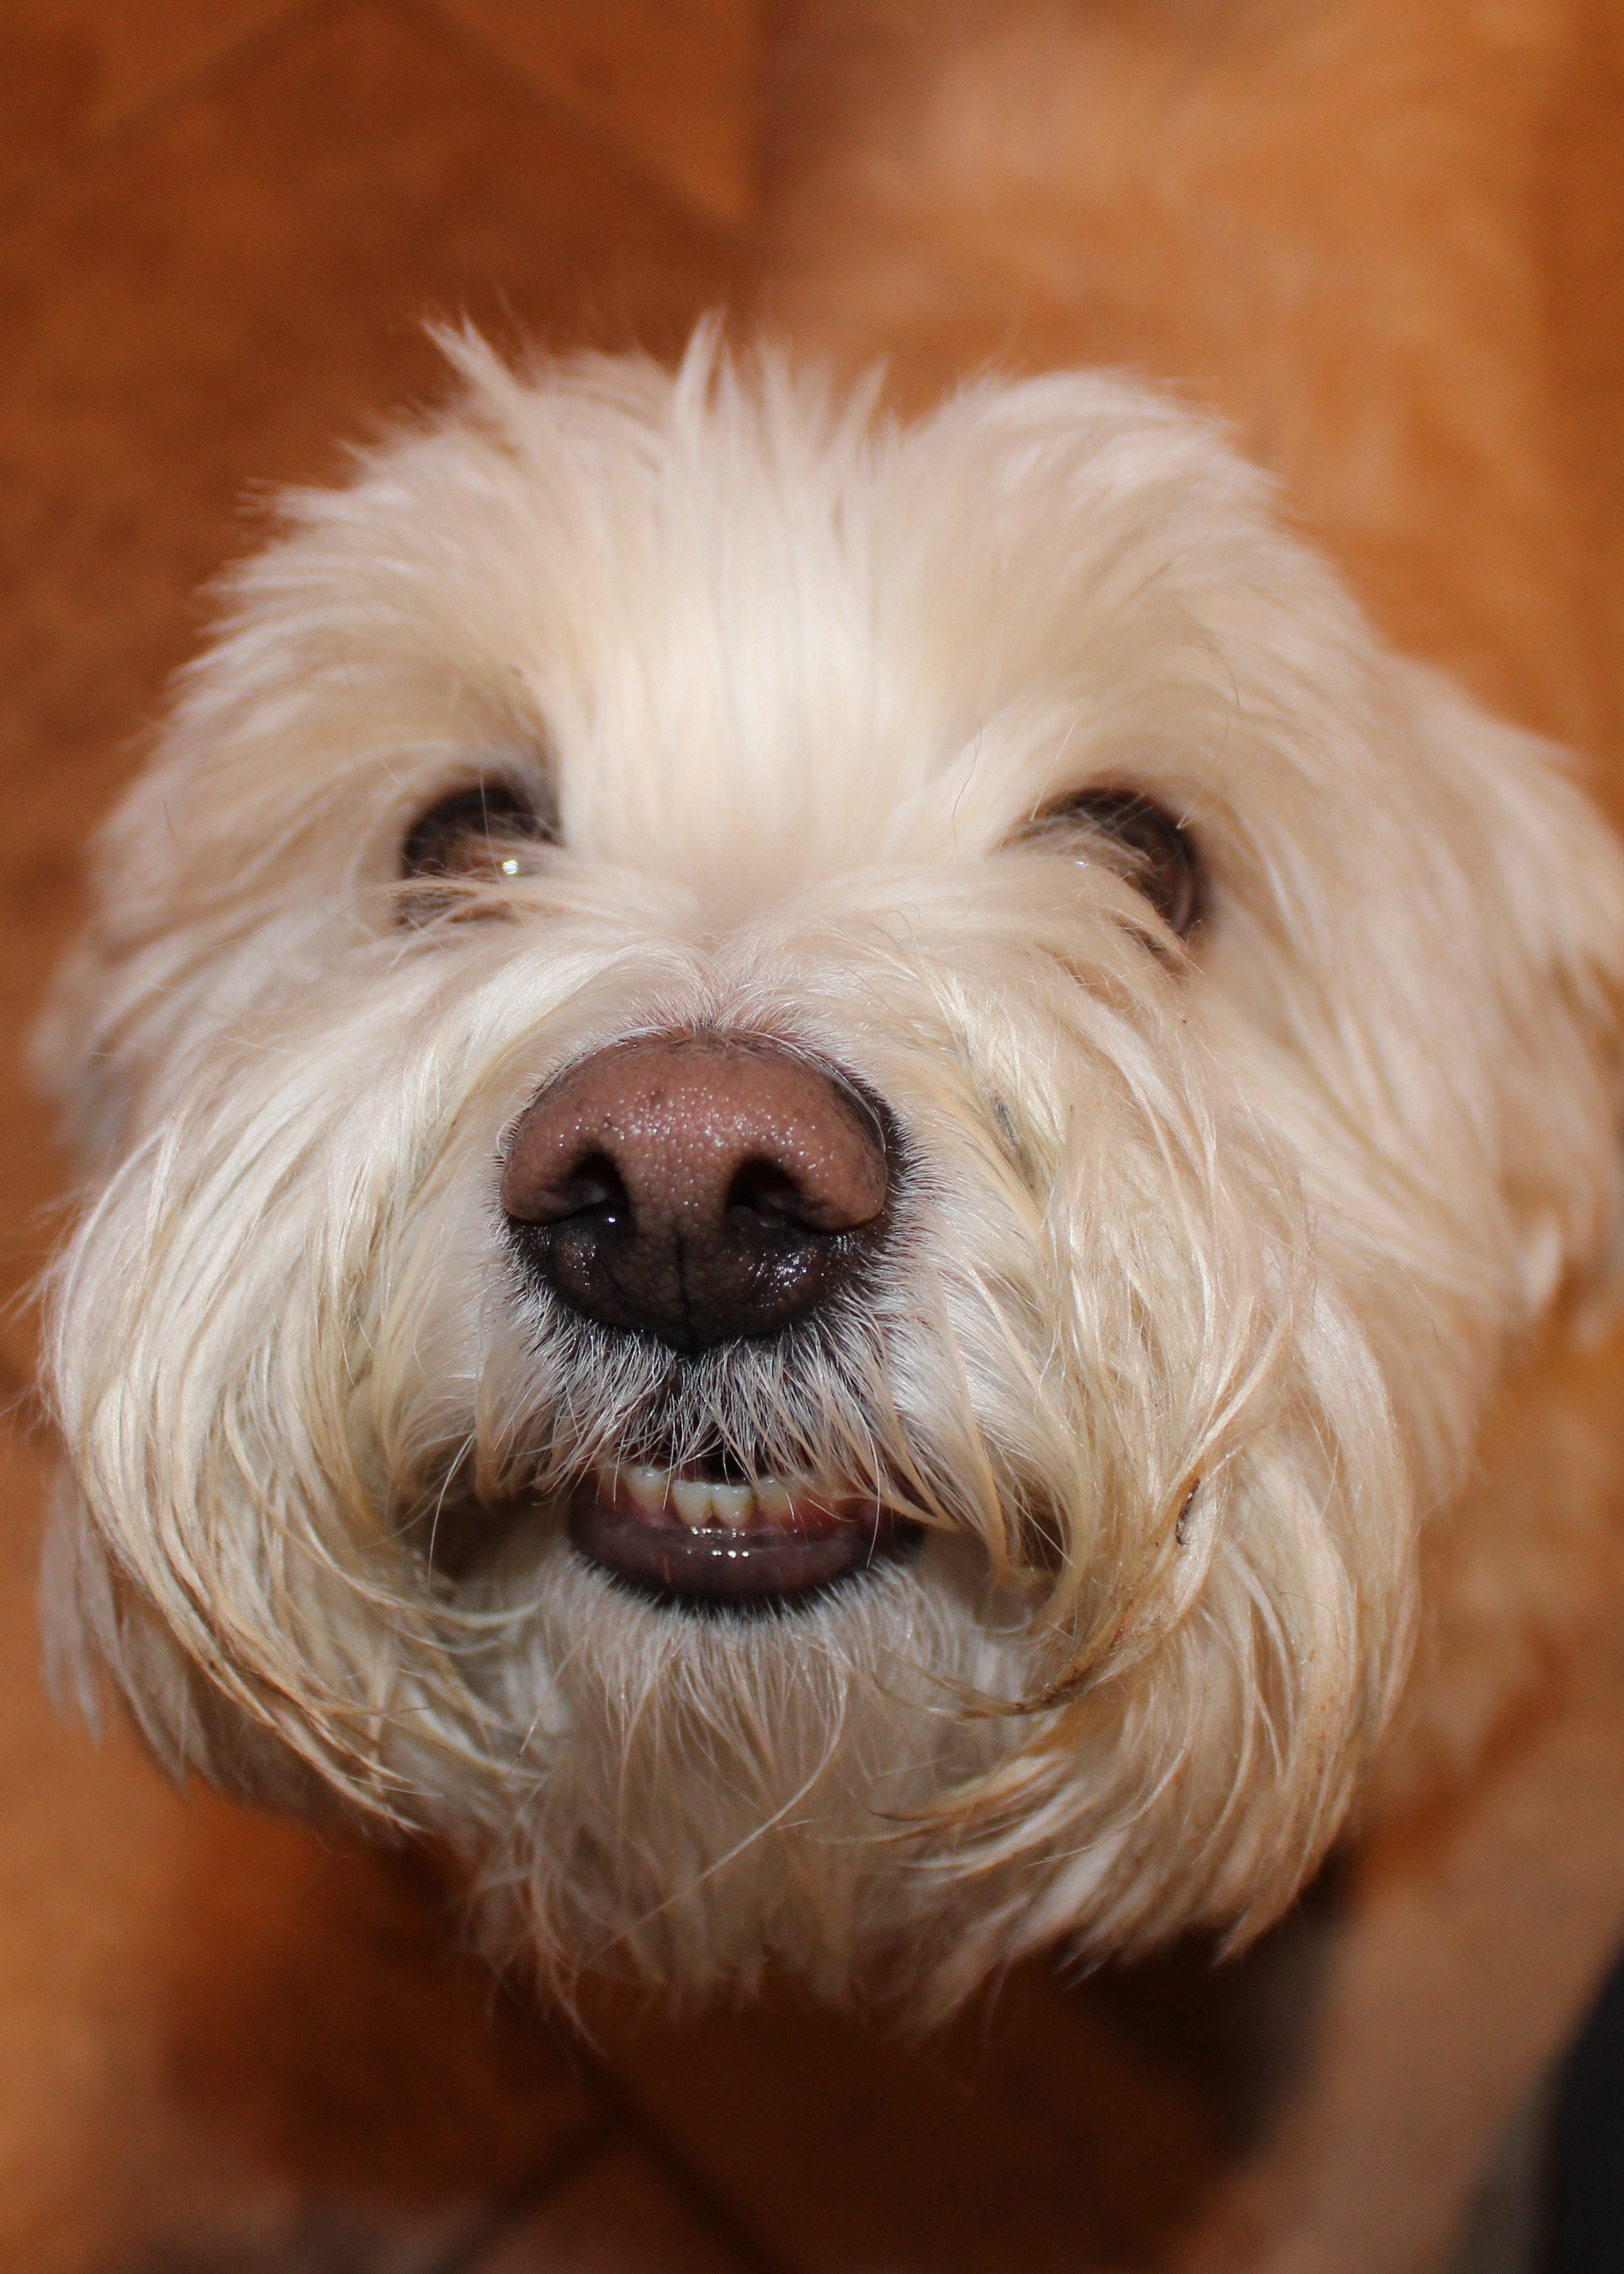
white, puppy, dog, animal, cute, canine, pet, mammal, smile, playful, nose, happy, furry, vertebrate, funny, domestic, adorable, dog breed, terrier, doggy, maltese, cute animals, bichon, bichon frise, cute puppy, goldendoodle, cockapoo, tibetan terrier, bolognese, coton de tulear, havanese, dog like mammal, west highland white terrier, schnoodle, dandie dinmont terrier, l wchen, glen of imaal terrier, dog crossbreeds, poodle crossbreed